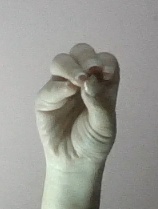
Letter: ha